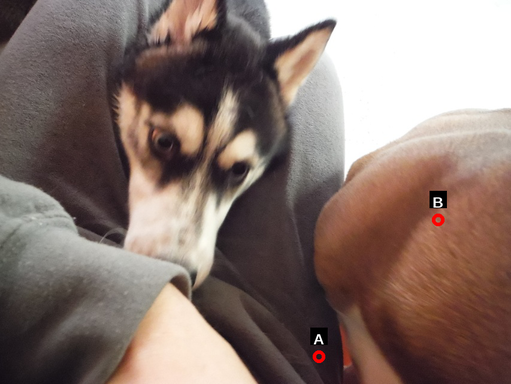
Question: Two points are circled on the image, labeled by A and B beside each circle. Which point is closer to the camera?
Select from the following choices.
(A) A is closer
(B) B is closer
Answer: B